Cumdach

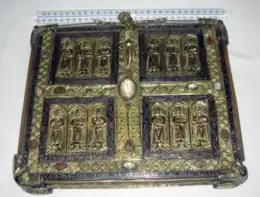
The Shrine of St. Caillín, NMI

The Cathach of St. Columba, also known as The Cathach, is probably the best-known . Built for the Cathach of St. Columba, an important psalter usually dated to just after the death of Colum Cille in 597, it is probably the earliest Irish book to survive and a very prestigious relic. The manuscript belonged to the O'Donnells while its shrine was famously used as a battle standard.